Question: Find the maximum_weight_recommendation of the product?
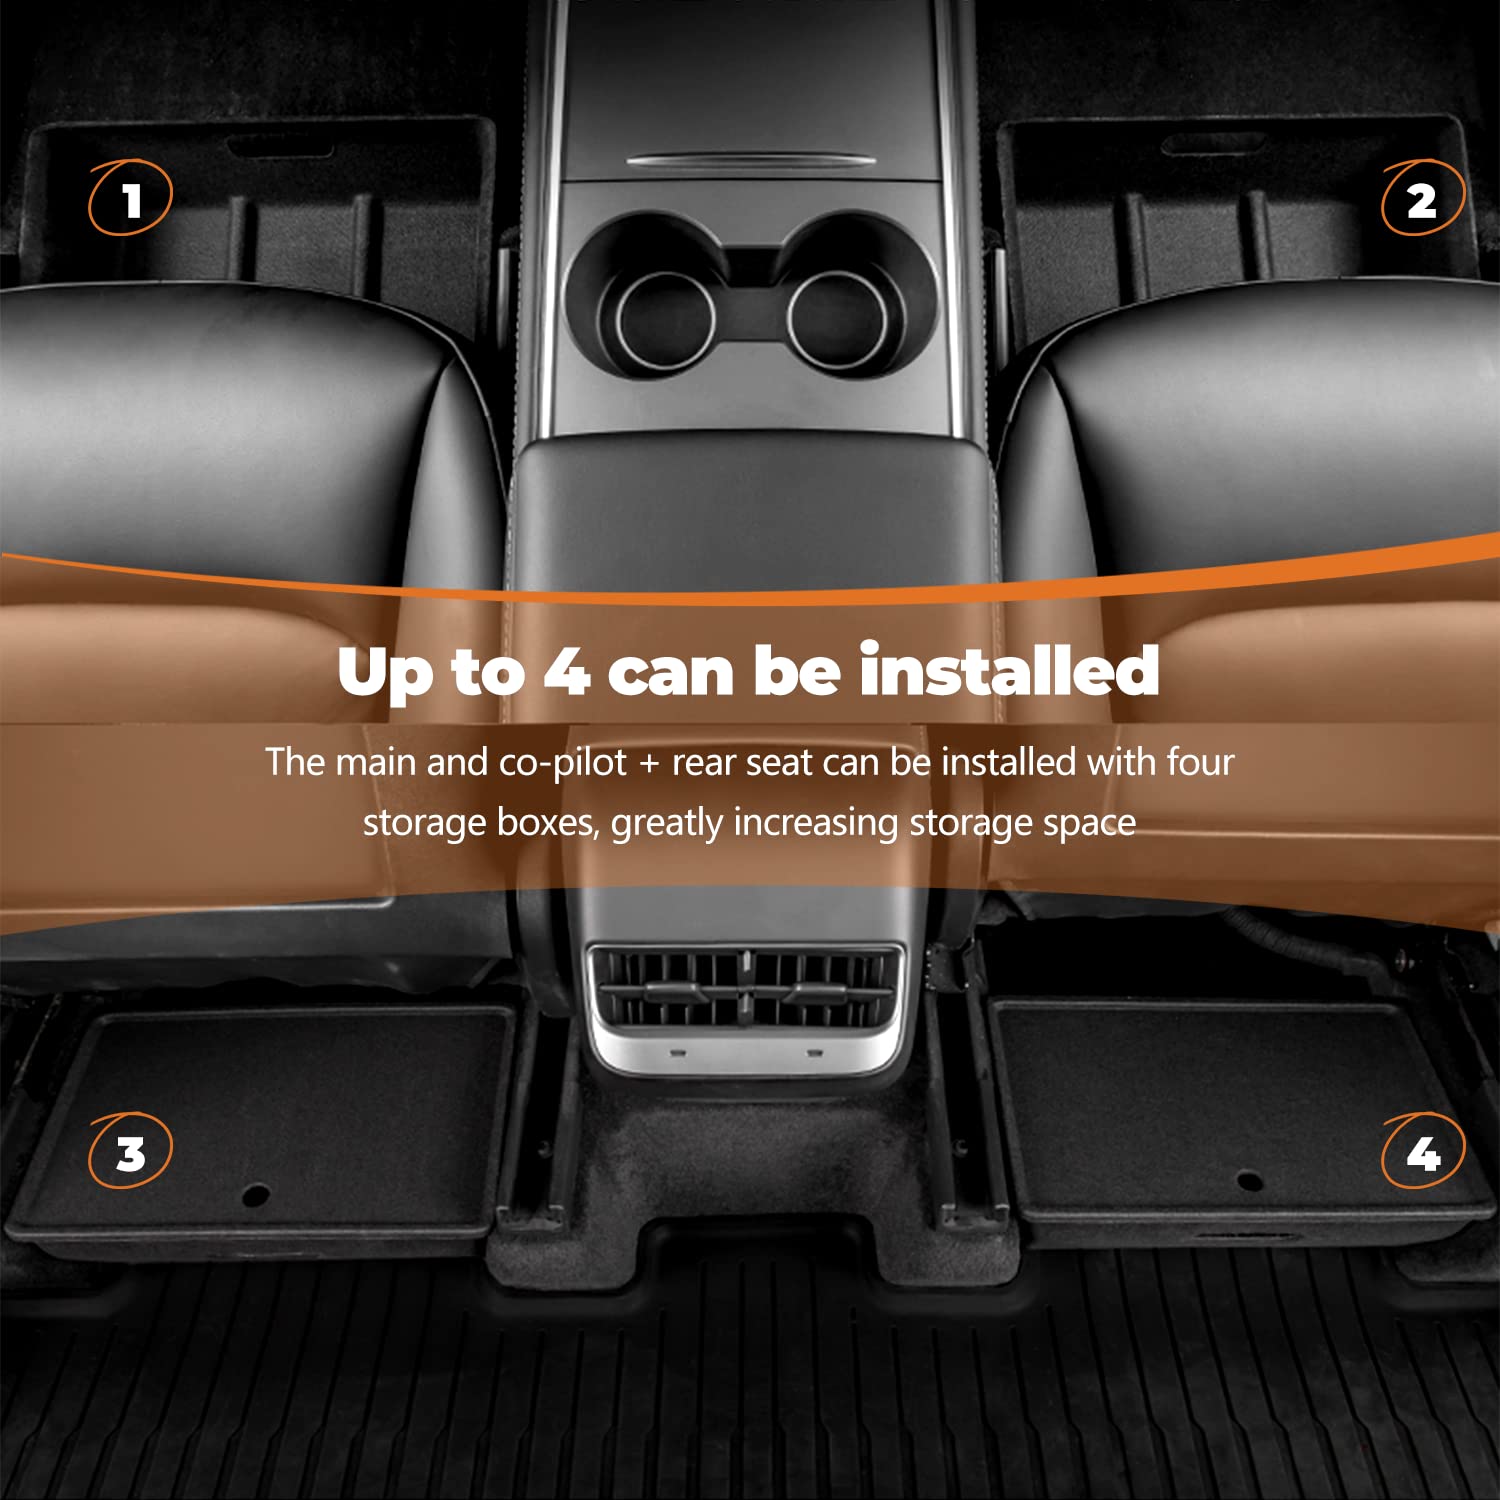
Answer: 4.0 ton